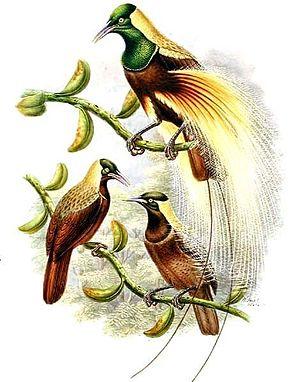
Le Paradisier de Guillaume ou paradisier impérial, est une espèce d'oiseaux endémique de la Nouvelle-Guinée. Son nom lui a été donné en l'honneur de Guillaume II d'Allemagne. C'est l'un des derniers paradisiers découvert par Carl Hunstein.